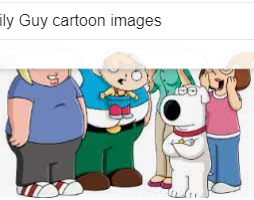
Portrait style: Cartoon Portrait